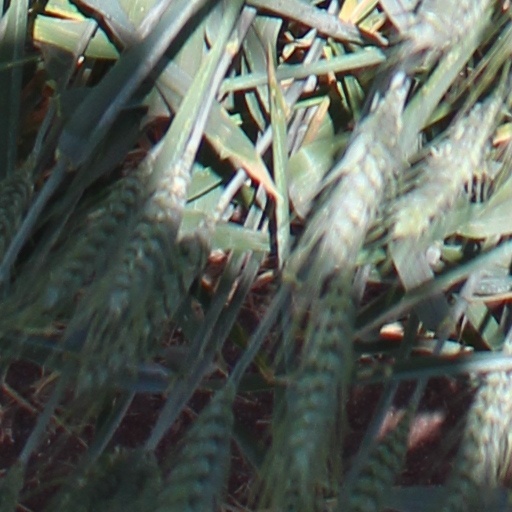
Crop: wheat